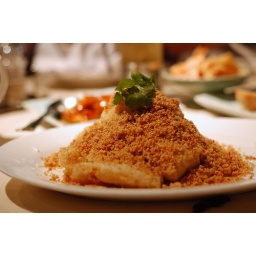
deep fried black cod under a mountain of fried garlic & bread crumbs